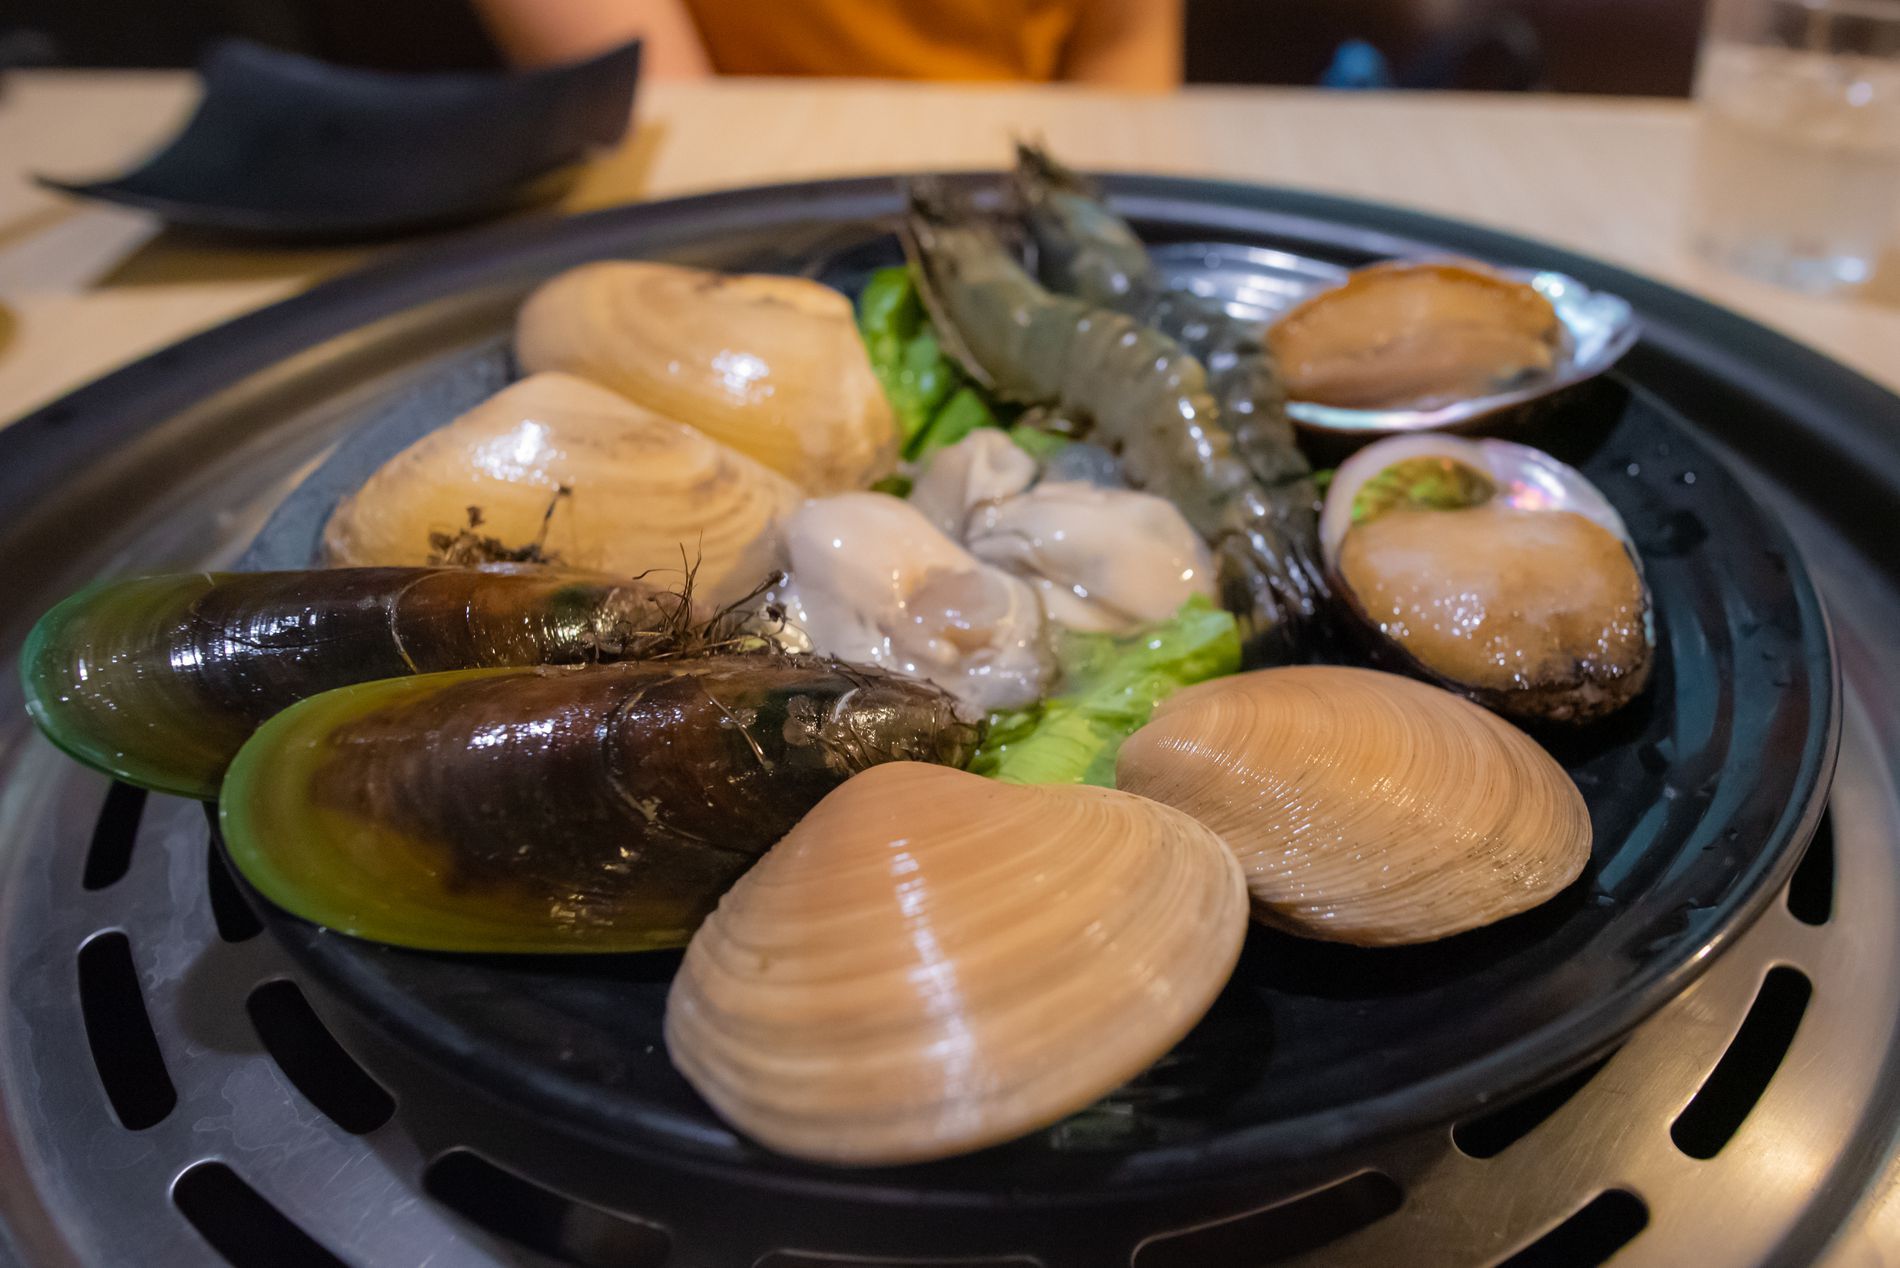
Seafood platter
This photograph shows a plate of raw seafood on a  grill plate inside of a restaurant setting. The seafood is clams, mussels and shrimps atop of a plate.
Shot at a slightly high camera angle of raw seafood on a black stylish plate. The atmosphere is hospitable and cool.
Labels: Animal, Clam, Food, Invertebrate, Sea Life, Seafood, Seashell, Food Presentation, Plate, Shrimps, Table top, Water glass, Restaurant indoors, Mussels, Clams, Lettuce, Grill
Camera: NIKON CORPORATION NIKON D750
Lens: 20.0 mm f/1.8, AF-S Nikkor 20mm f/1.8G ED
Aperture: F4.5
Exposure: 1/50 sec
ISO: 6400
Focal length: 20.0 mm